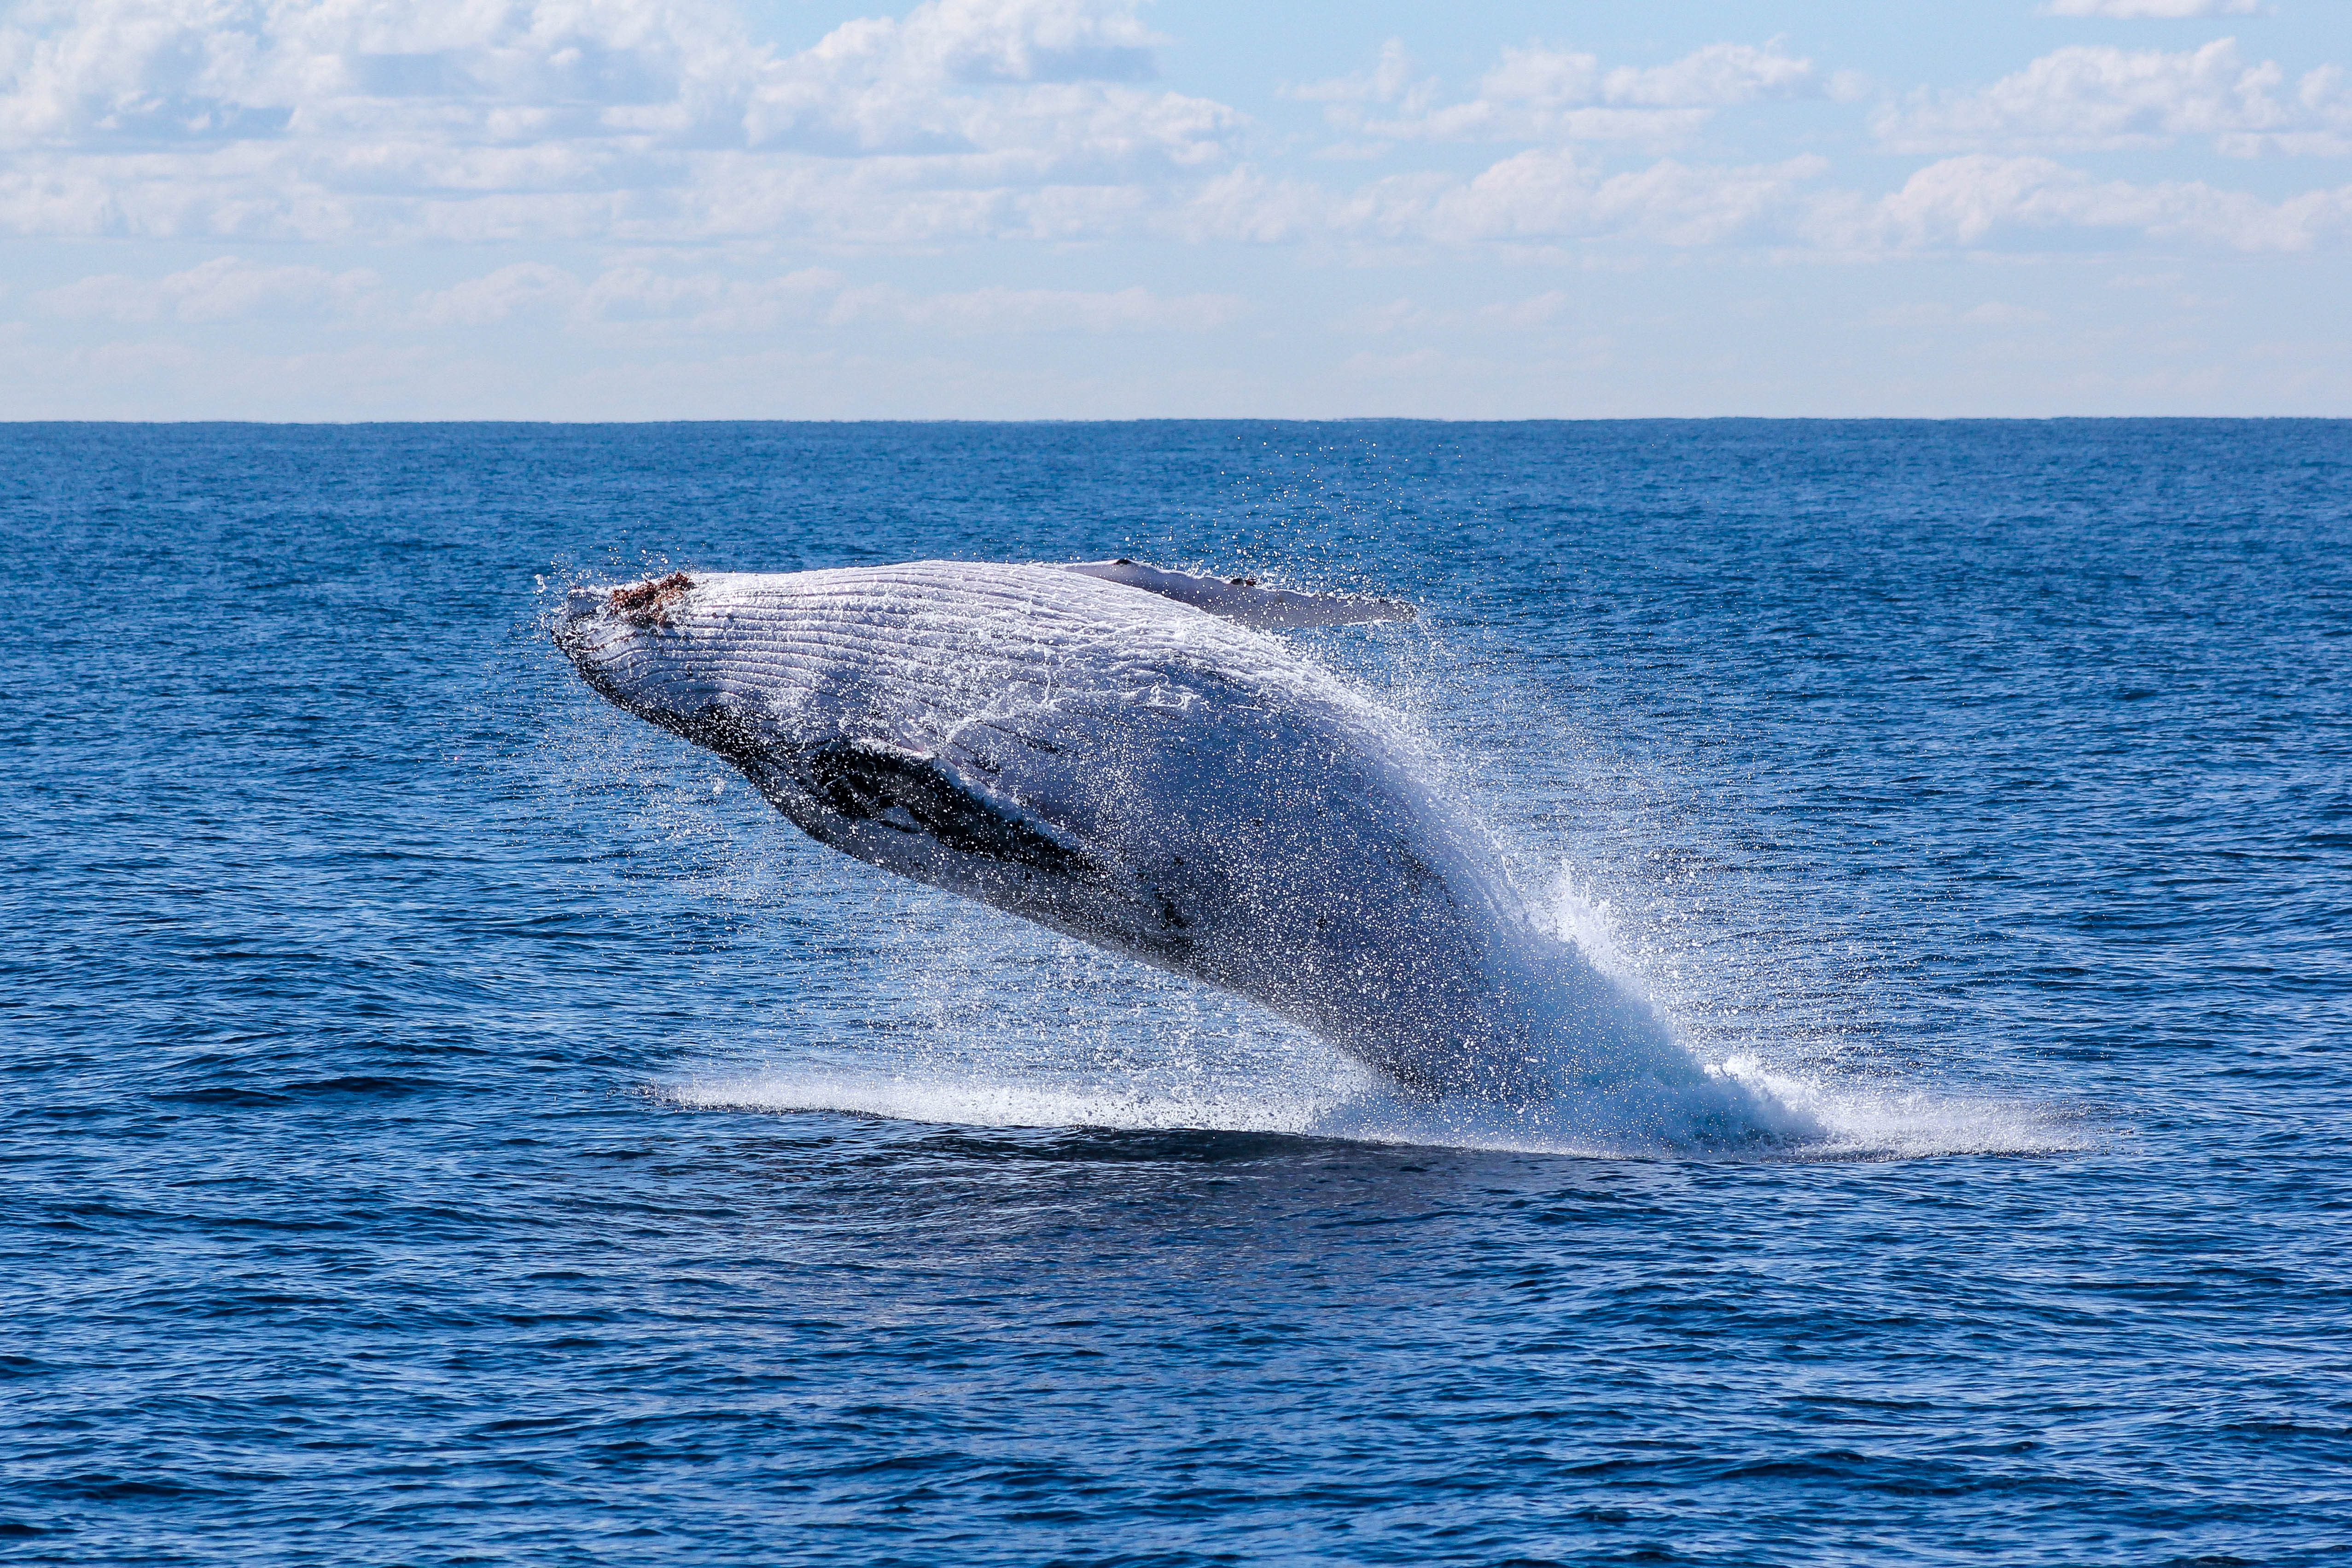
sea, water, nature, ocean, sky, mammal, fish, swimming, humpback whale, vertebrate, whale, marine mammal, wind wave, whales dolphins and porpoises, grey whale